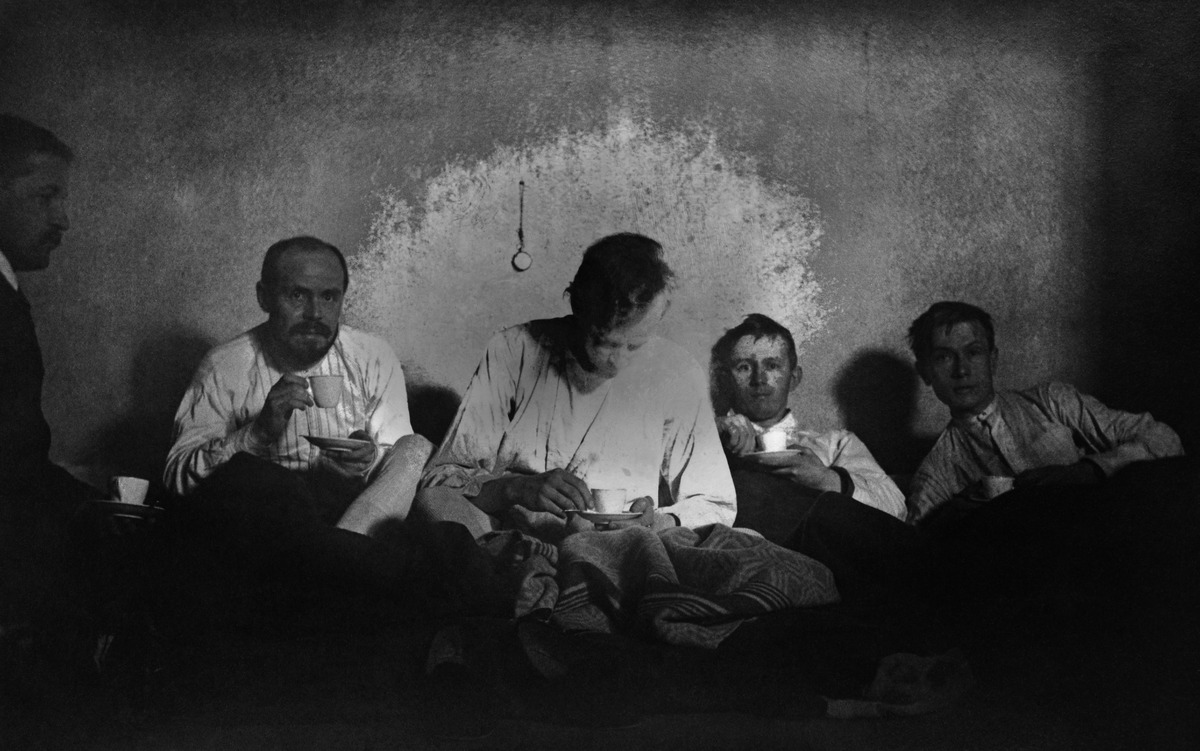
Miehiä tiiviisti viltin alla juomassa kahvia kupeista
sisällön kuvaus: Miehiä tiiviisti viltin alla juomassa kahvia kupeista. mustavalkoinen
Kuvaaja: Lönnqvist, Gunnar, valokuvaaja
Ajankohta: kuvausaika 1910 -luku
Aiheet: miehet, peitteet, kahvi, paidat, kampaukset, kahvikupit, viikset, lautaset